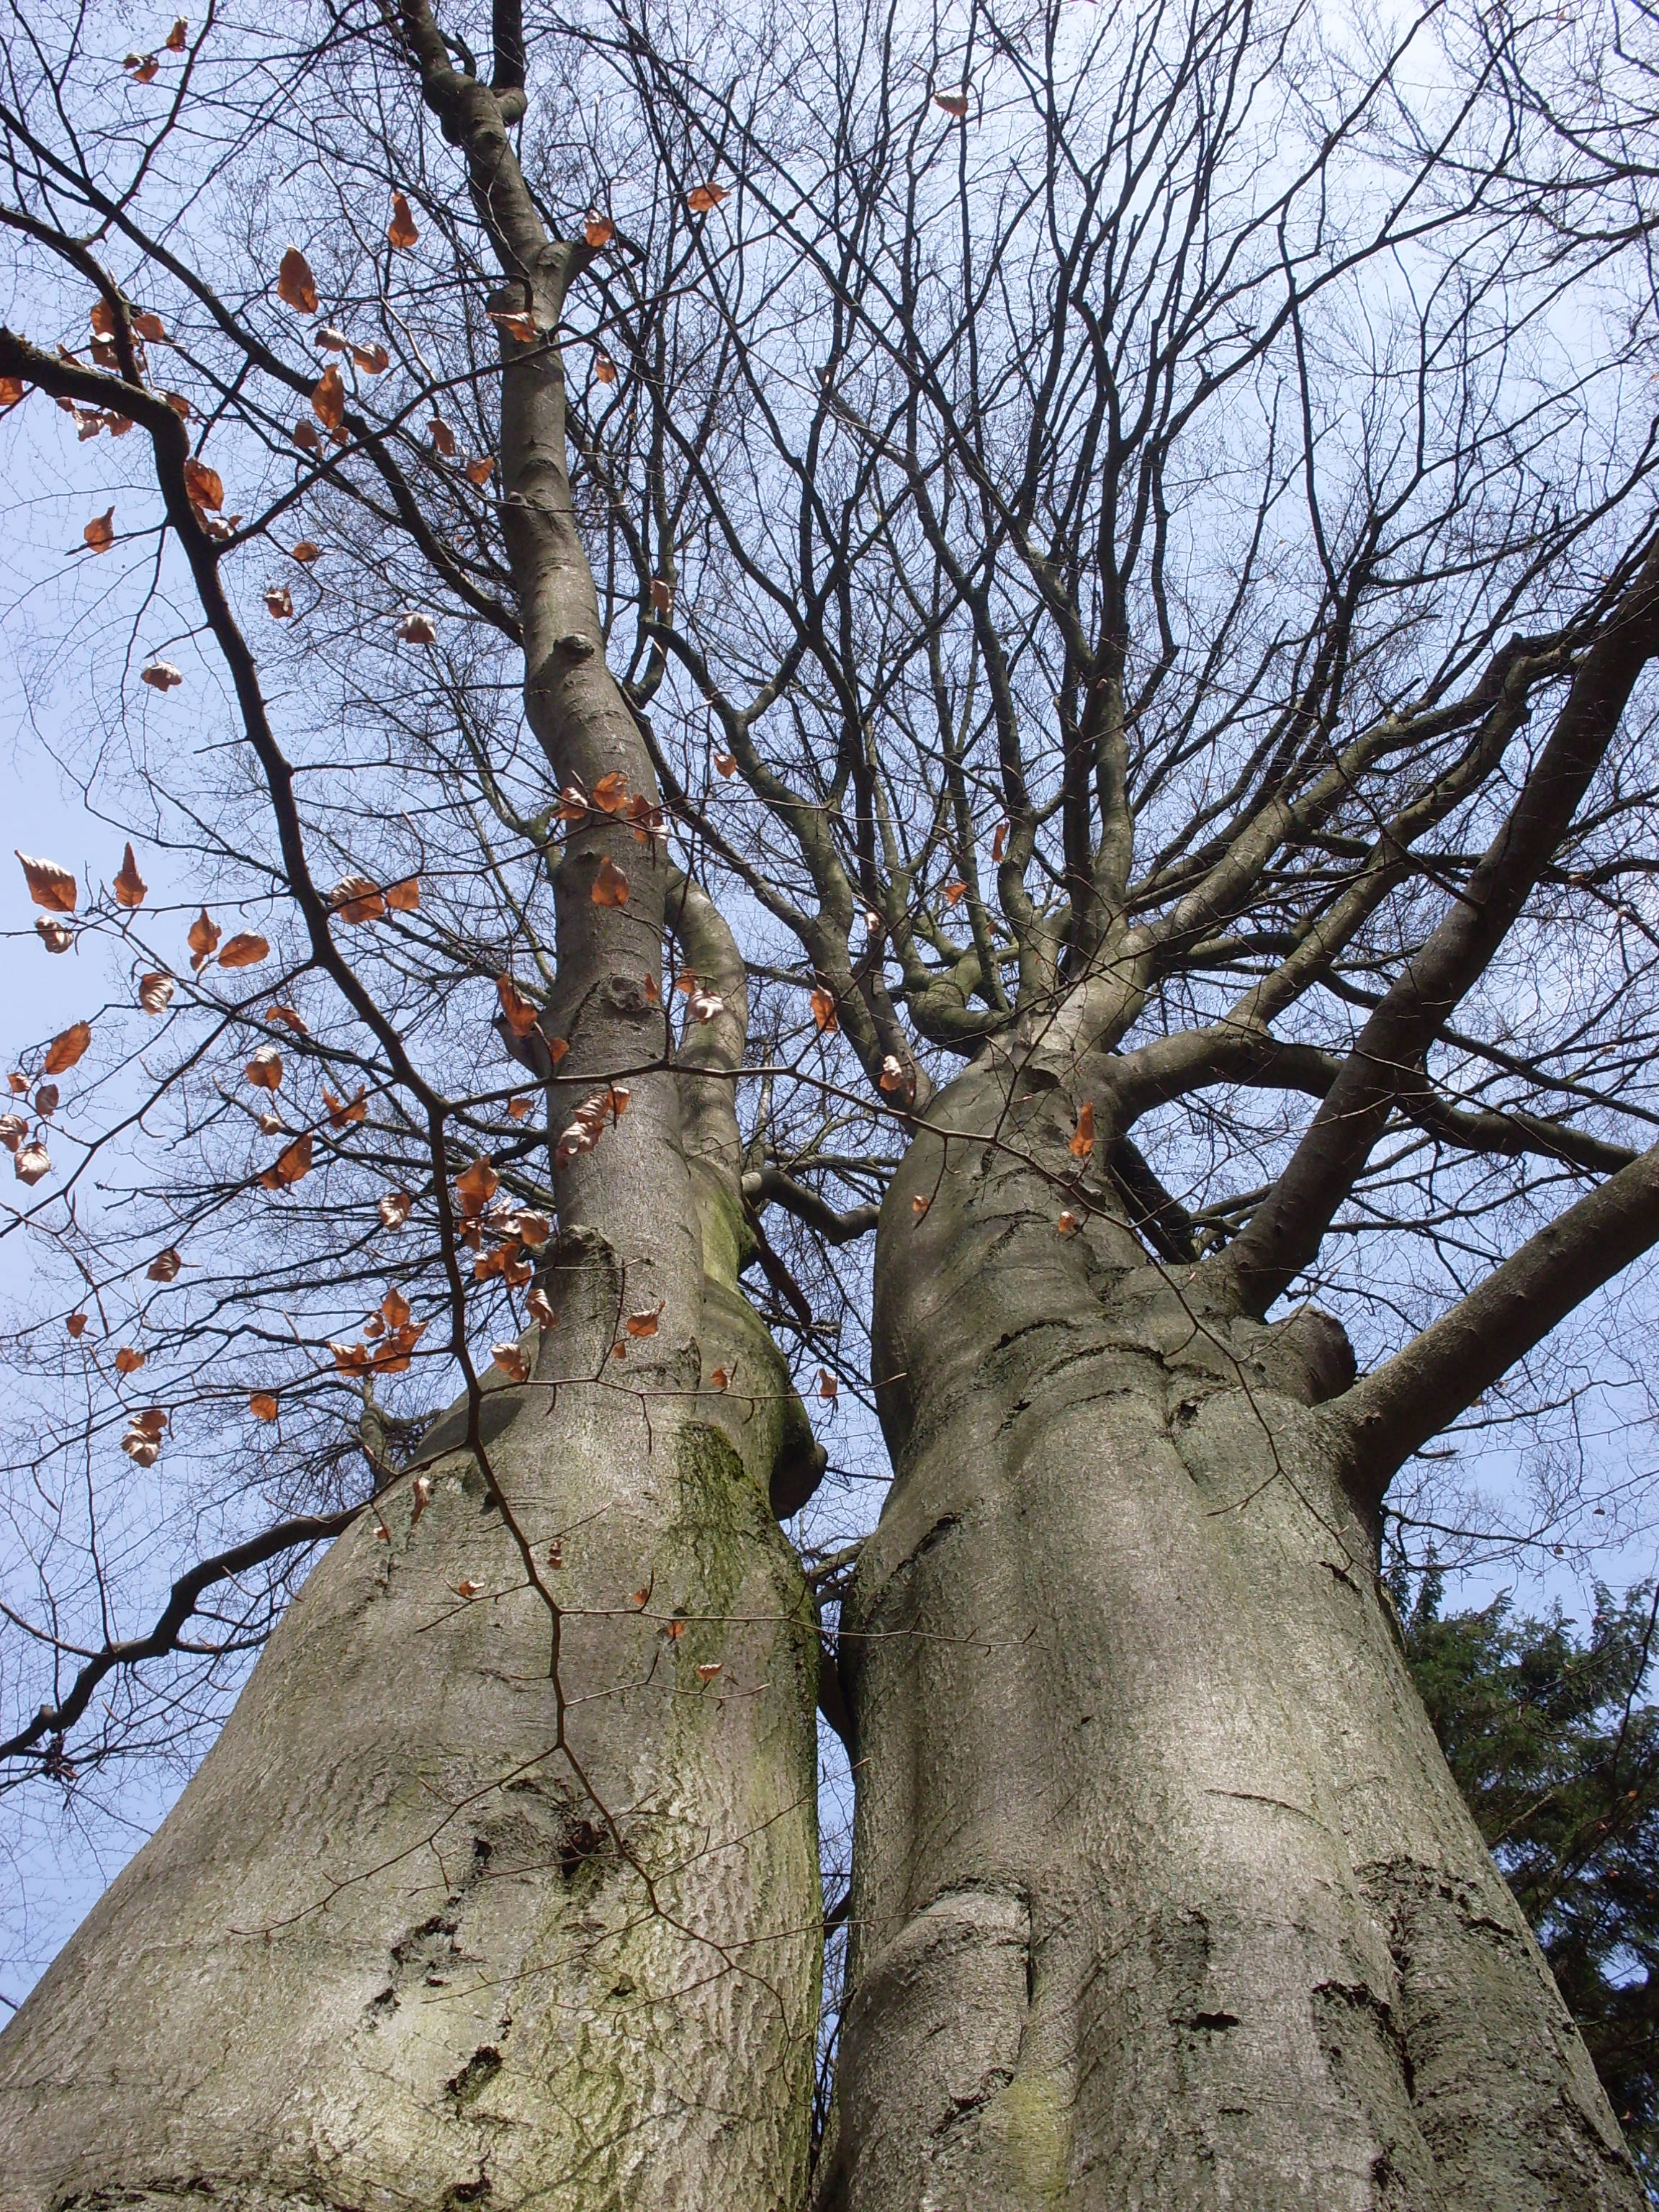
tree, forest, branch, plant, leaf, flower, trunk, log, spring, birch, autumn, season, trees, deciduous, oak, twin, woodland, cohesion, flowering plant, plant stem, woody plant, land plant